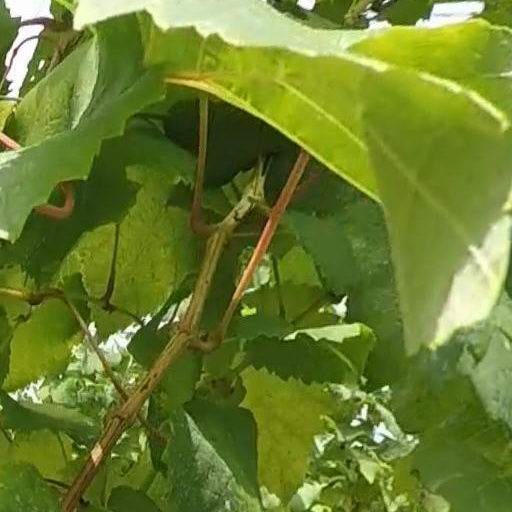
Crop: grape